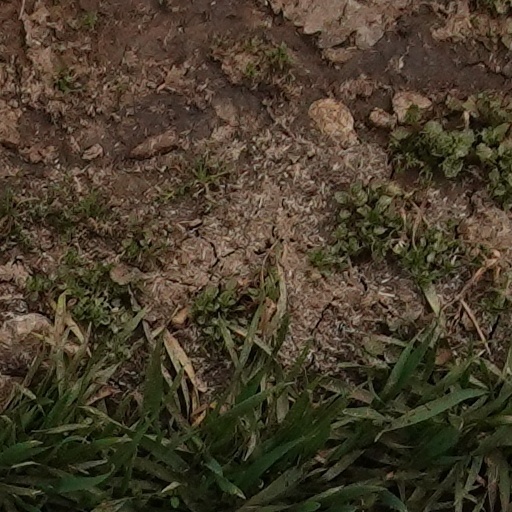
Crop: wheat